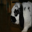
Label: rabbit